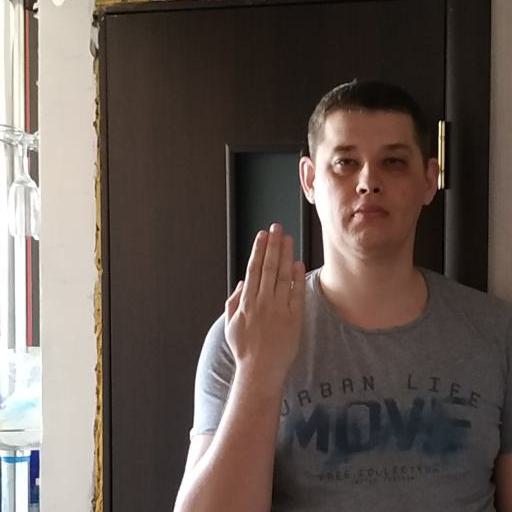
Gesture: stop_inverted